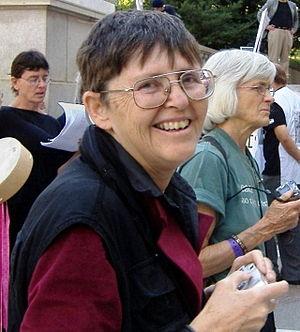
Cet article décrit l'histoire des femmes en Norvège.
Jo Freeman, née le 26 août 1945 est une avocate, essayiste, politologue féministe américaine qui, en août 1967, avait, au cours de la Conférence nationale pour une politique nouvelle à Chicago, déposé avec Shulamith Firestone une proposition reprenant l'argument du Black Power et par laquelle elles revendiquent pour les femmes 51 % des voix. Les femmes subissant une oppression spécifique et représentant 51 % de la population totale américaine.